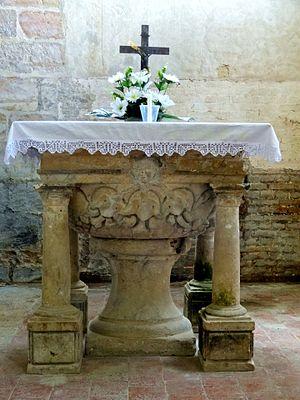
Mobilier de l'église - voir titre.